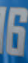
Number: 6